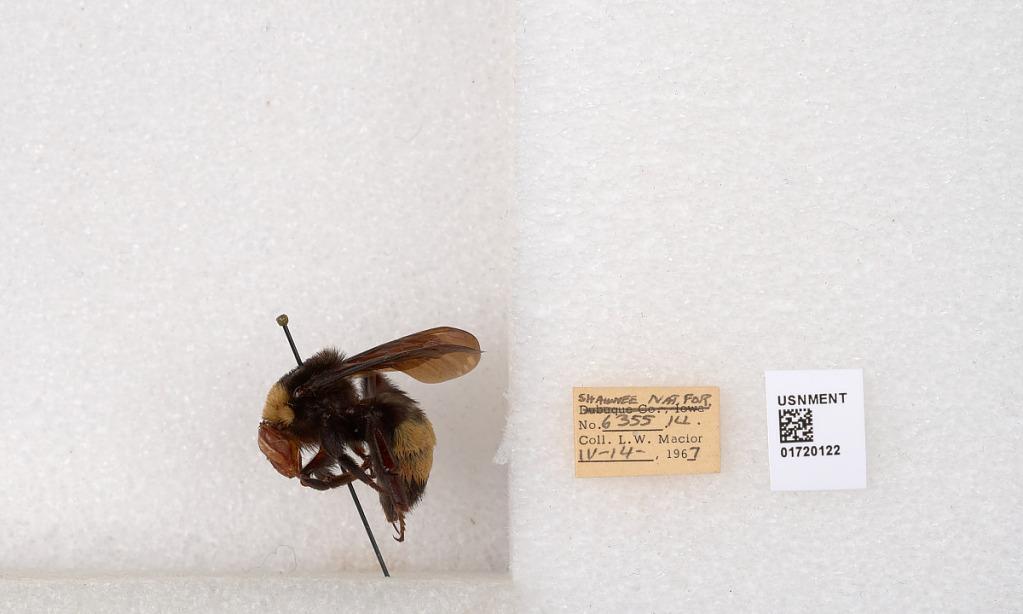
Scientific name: Bombus (Bombus) nevadensis auricormus
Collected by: L. Macior
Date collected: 1967-4-14
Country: United States
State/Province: Illinois
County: Johnson
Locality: Shawnee National Forest
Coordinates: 37.5114, -88.8011